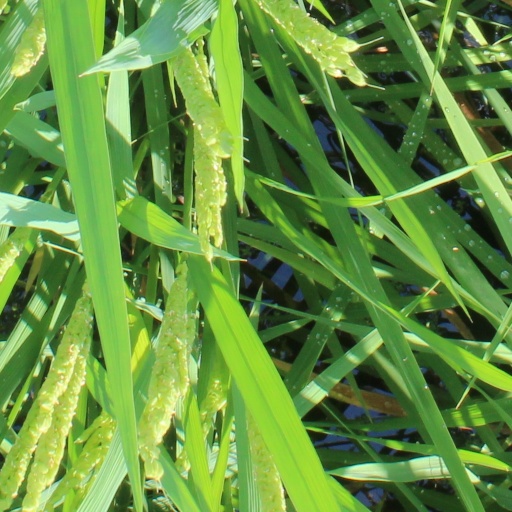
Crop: rice